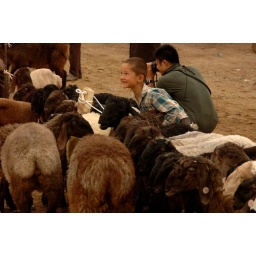
A proud boy and his sheep at the animal market in Kashgar, Xinjiang, China.